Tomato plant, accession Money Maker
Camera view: tilt-top (135 deg); turntable rotation: 240 degrees
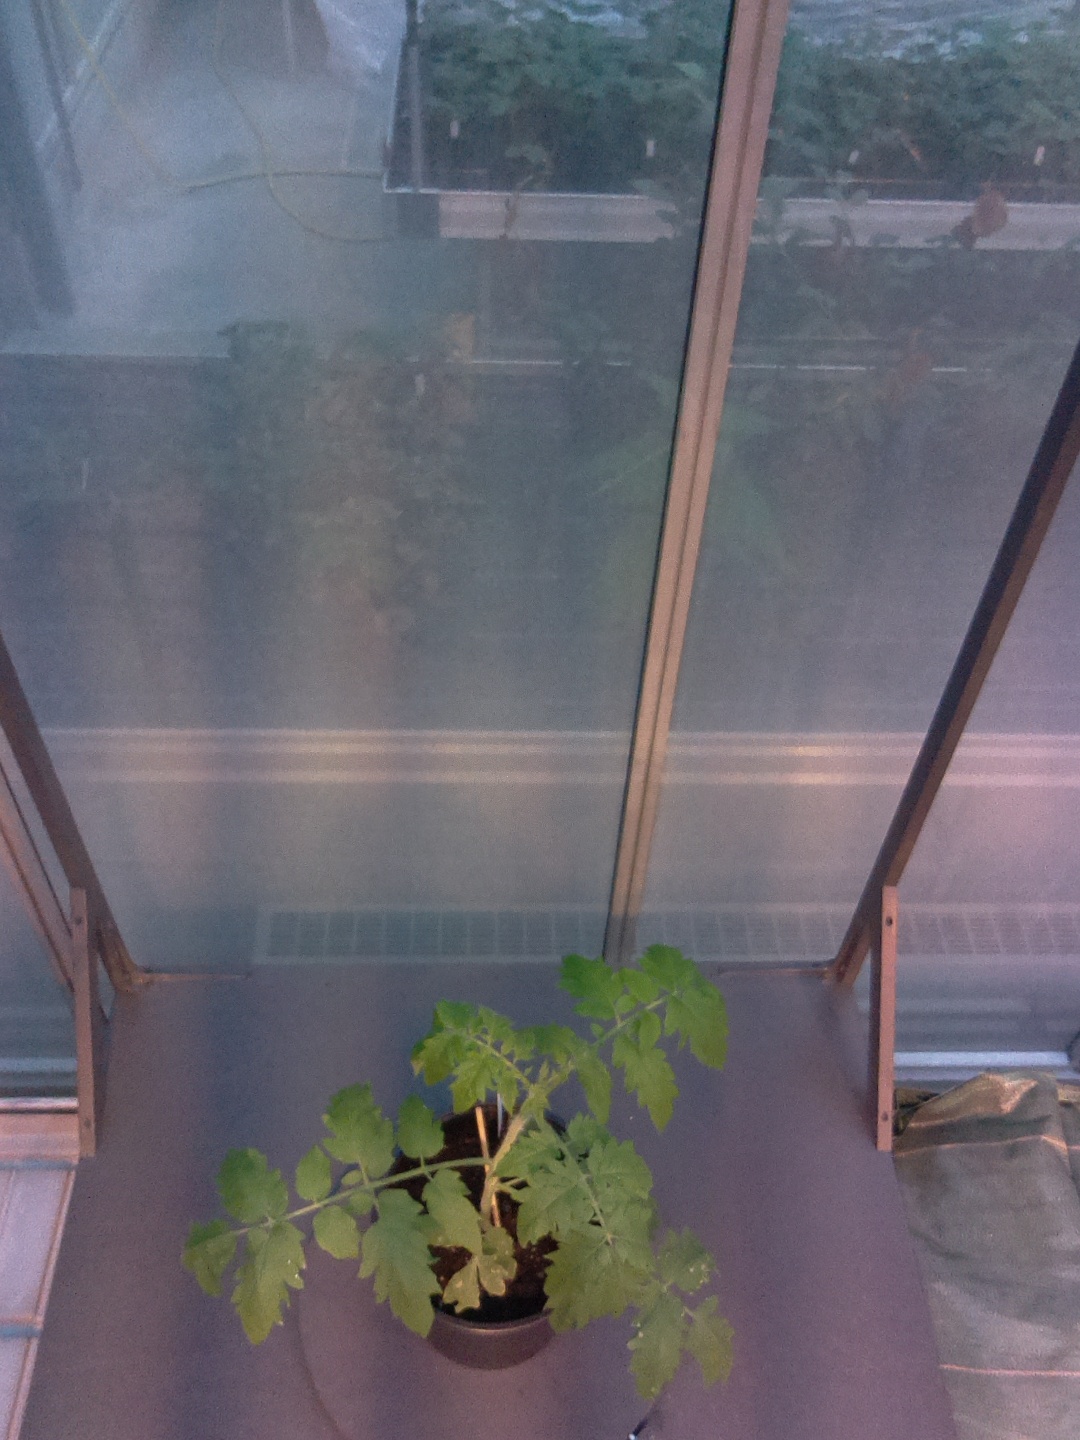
BBCH growth stage 13: 6 of true leaves visible